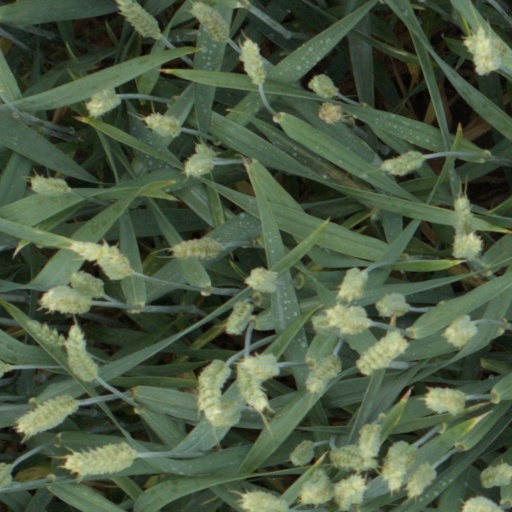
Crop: wheat